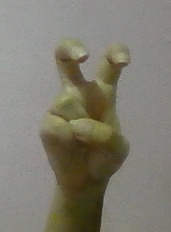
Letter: toot